Palace Theatre, London

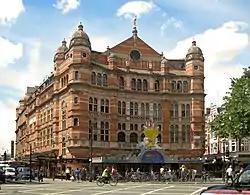
The Palace Theatre

The Palace Theatre is a West End theatre in the City of Westminster in London. Its red-brick facade dominates the west side of Cambridge Circus behind a small plaza near the intersection of Shaftesbury Avenue and Charing Cross Road. The Palace Theatre seats 1,400.